Robin Williams

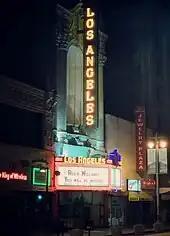
The Los Angeles Theatre honors Williams on its marquee, August 2014.

Williams married actress Valerie Velardi in 1978, following a live-in relationship with comedian Elayne Boosler. Velardi and Williams met in 1976 while he was working as a bartender at a San Francisco tavern. Their son, Zachary Pym, was born in 1983. Velardi and Williams were divorced in 1988.